John William Ormsby

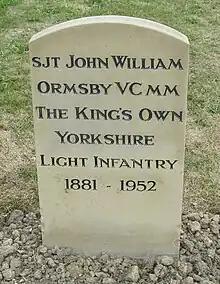

John William Ormsby VC MM (10 January 1881 – 20 July 1952) was an English recipient of the Victoria Cross, the highest and most prestigious award for gallantry in the face of the enemy that can be awarded to British and Commonwealth forces.